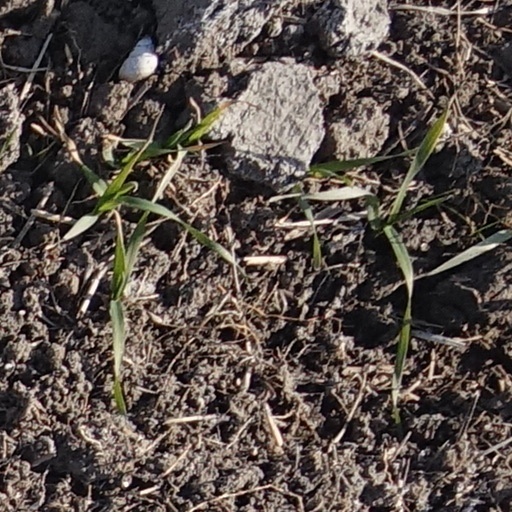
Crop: wheat